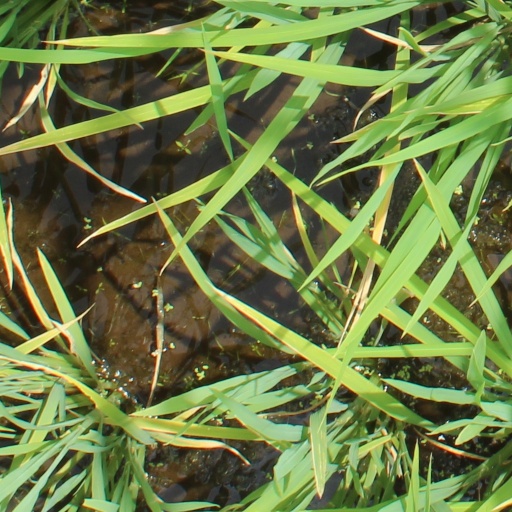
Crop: rice